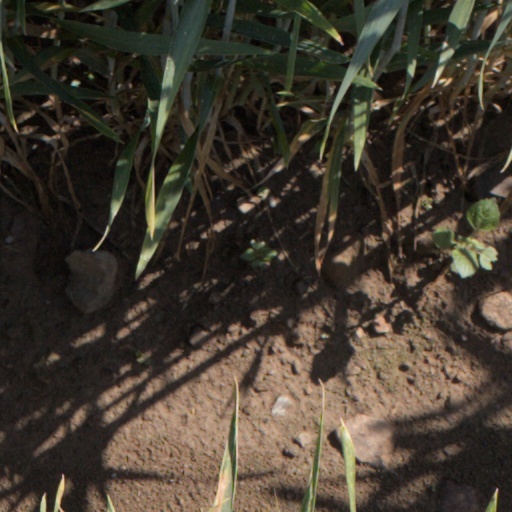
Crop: wheat